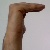
The image shows a hand gesture representing a space in Indian Sign Language.